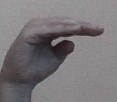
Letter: jeem